John Skinner Mallory

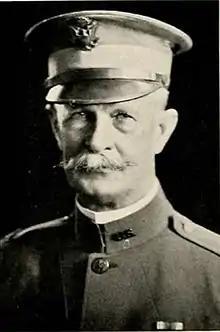
From "The Bomb", the Virginia Military Institute yearbook for 1922.

Brigadier General John Skinner Mallory (1 November 1857 – 2 February 1932) was a United States Army officer who saw active service in numerous conflicts throughout his military career, including World War I. He is also known for writing the "Small Arms Firing Manual".